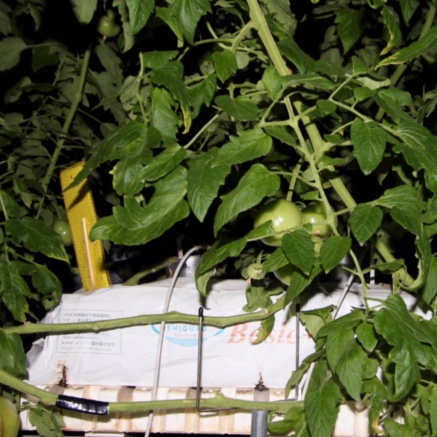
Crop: tomato